Erich Honecker

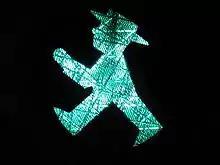
"Eastern Crosswalk Man" was inspired by Honecker wearing a straw hat.

One month after the 1989 Polish legislative election in which Lech Wałęsa and the Solidarity Citizens' Committee unexpectedly won 99 out of 100 seats, at the Warsaw Pact summit on 7–8 July 1989 in Bucharest, the Soviet Union reaffirmed its shift from the Brezhnev Doctrine of the limited sovereignty of its member states, and announced "freedom of choice". The Bucharest statement prescribed that its signatories henceforth developed their "own political line, strategy and tactics without external intervention". This called into question the Soviet guarantee of existence for the Communist states in Europe. Already in May 1989 Hungary had begun dismantling its border with Austria, creating the first gap in the so-called Iron Curtain, through which later several thousand East Germans quickly fled in hopes of reaching West Germany by way of Austria. But with the mass exodus at the Pan-European Picnic in August 1989 (which was based on an idea by Otto von Habsburg to test Gorbachev's reaction to the opening of the border), the subsequent hesitant behaviour of the Socialist Unity Party of East Germany and the non-intervention of the Soviet Union opened the floodgates. Thus the united front of the Eastern Bloc was broken. The reaction to this from Erich Honecker in the "Daily Mirror" of 19 August 1989 was too late and showed the current loss of power: "Habsburg distributed leaflets far into Poland, on which the East German holidaymakers were invited to a picnic. When they came to the picnic, they were given gifts, food and Deutsche Mark, and then they were persuaded to come to the West." Later, after his fall, Honecker said of Otto von Habsburg in connection with the summer of 1989: "That this Habsburg drove the nail into my coffin." Now tens of thousands of media-informed East Germans made their way to Hungary, which was no longer ready to keep its borders completely closed or to oblige its border troops to use force of arms. A 1969 treaty required the Hungarian government to send the East Germans back home; however, starting on 11 September 1989, the Hungarians let them pass into Austria, telling their outraged East German counterparts that they were refugees and that international treaties on refugees took precedence.